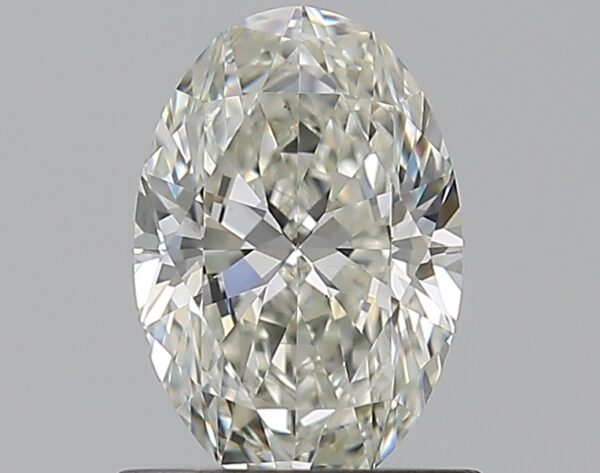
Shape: oval
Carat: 0.7
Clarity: SI1
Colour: J
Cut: EX
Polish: EX
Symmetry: VG
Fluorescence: N
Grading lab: GIA
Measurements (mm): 7.31 x 4.92 x 2.98